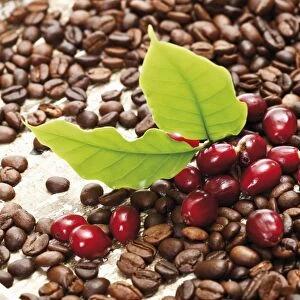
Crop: unknown
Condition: coffee